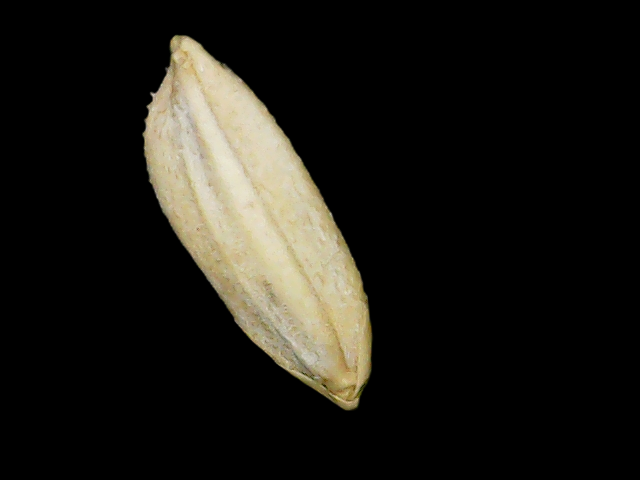
Rice variety: Binadhan10